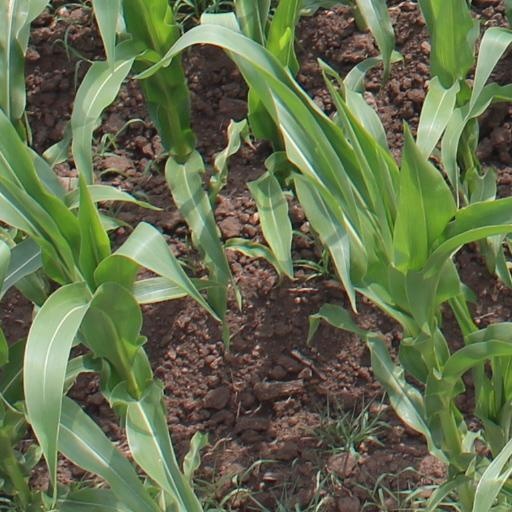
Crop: maize; corn